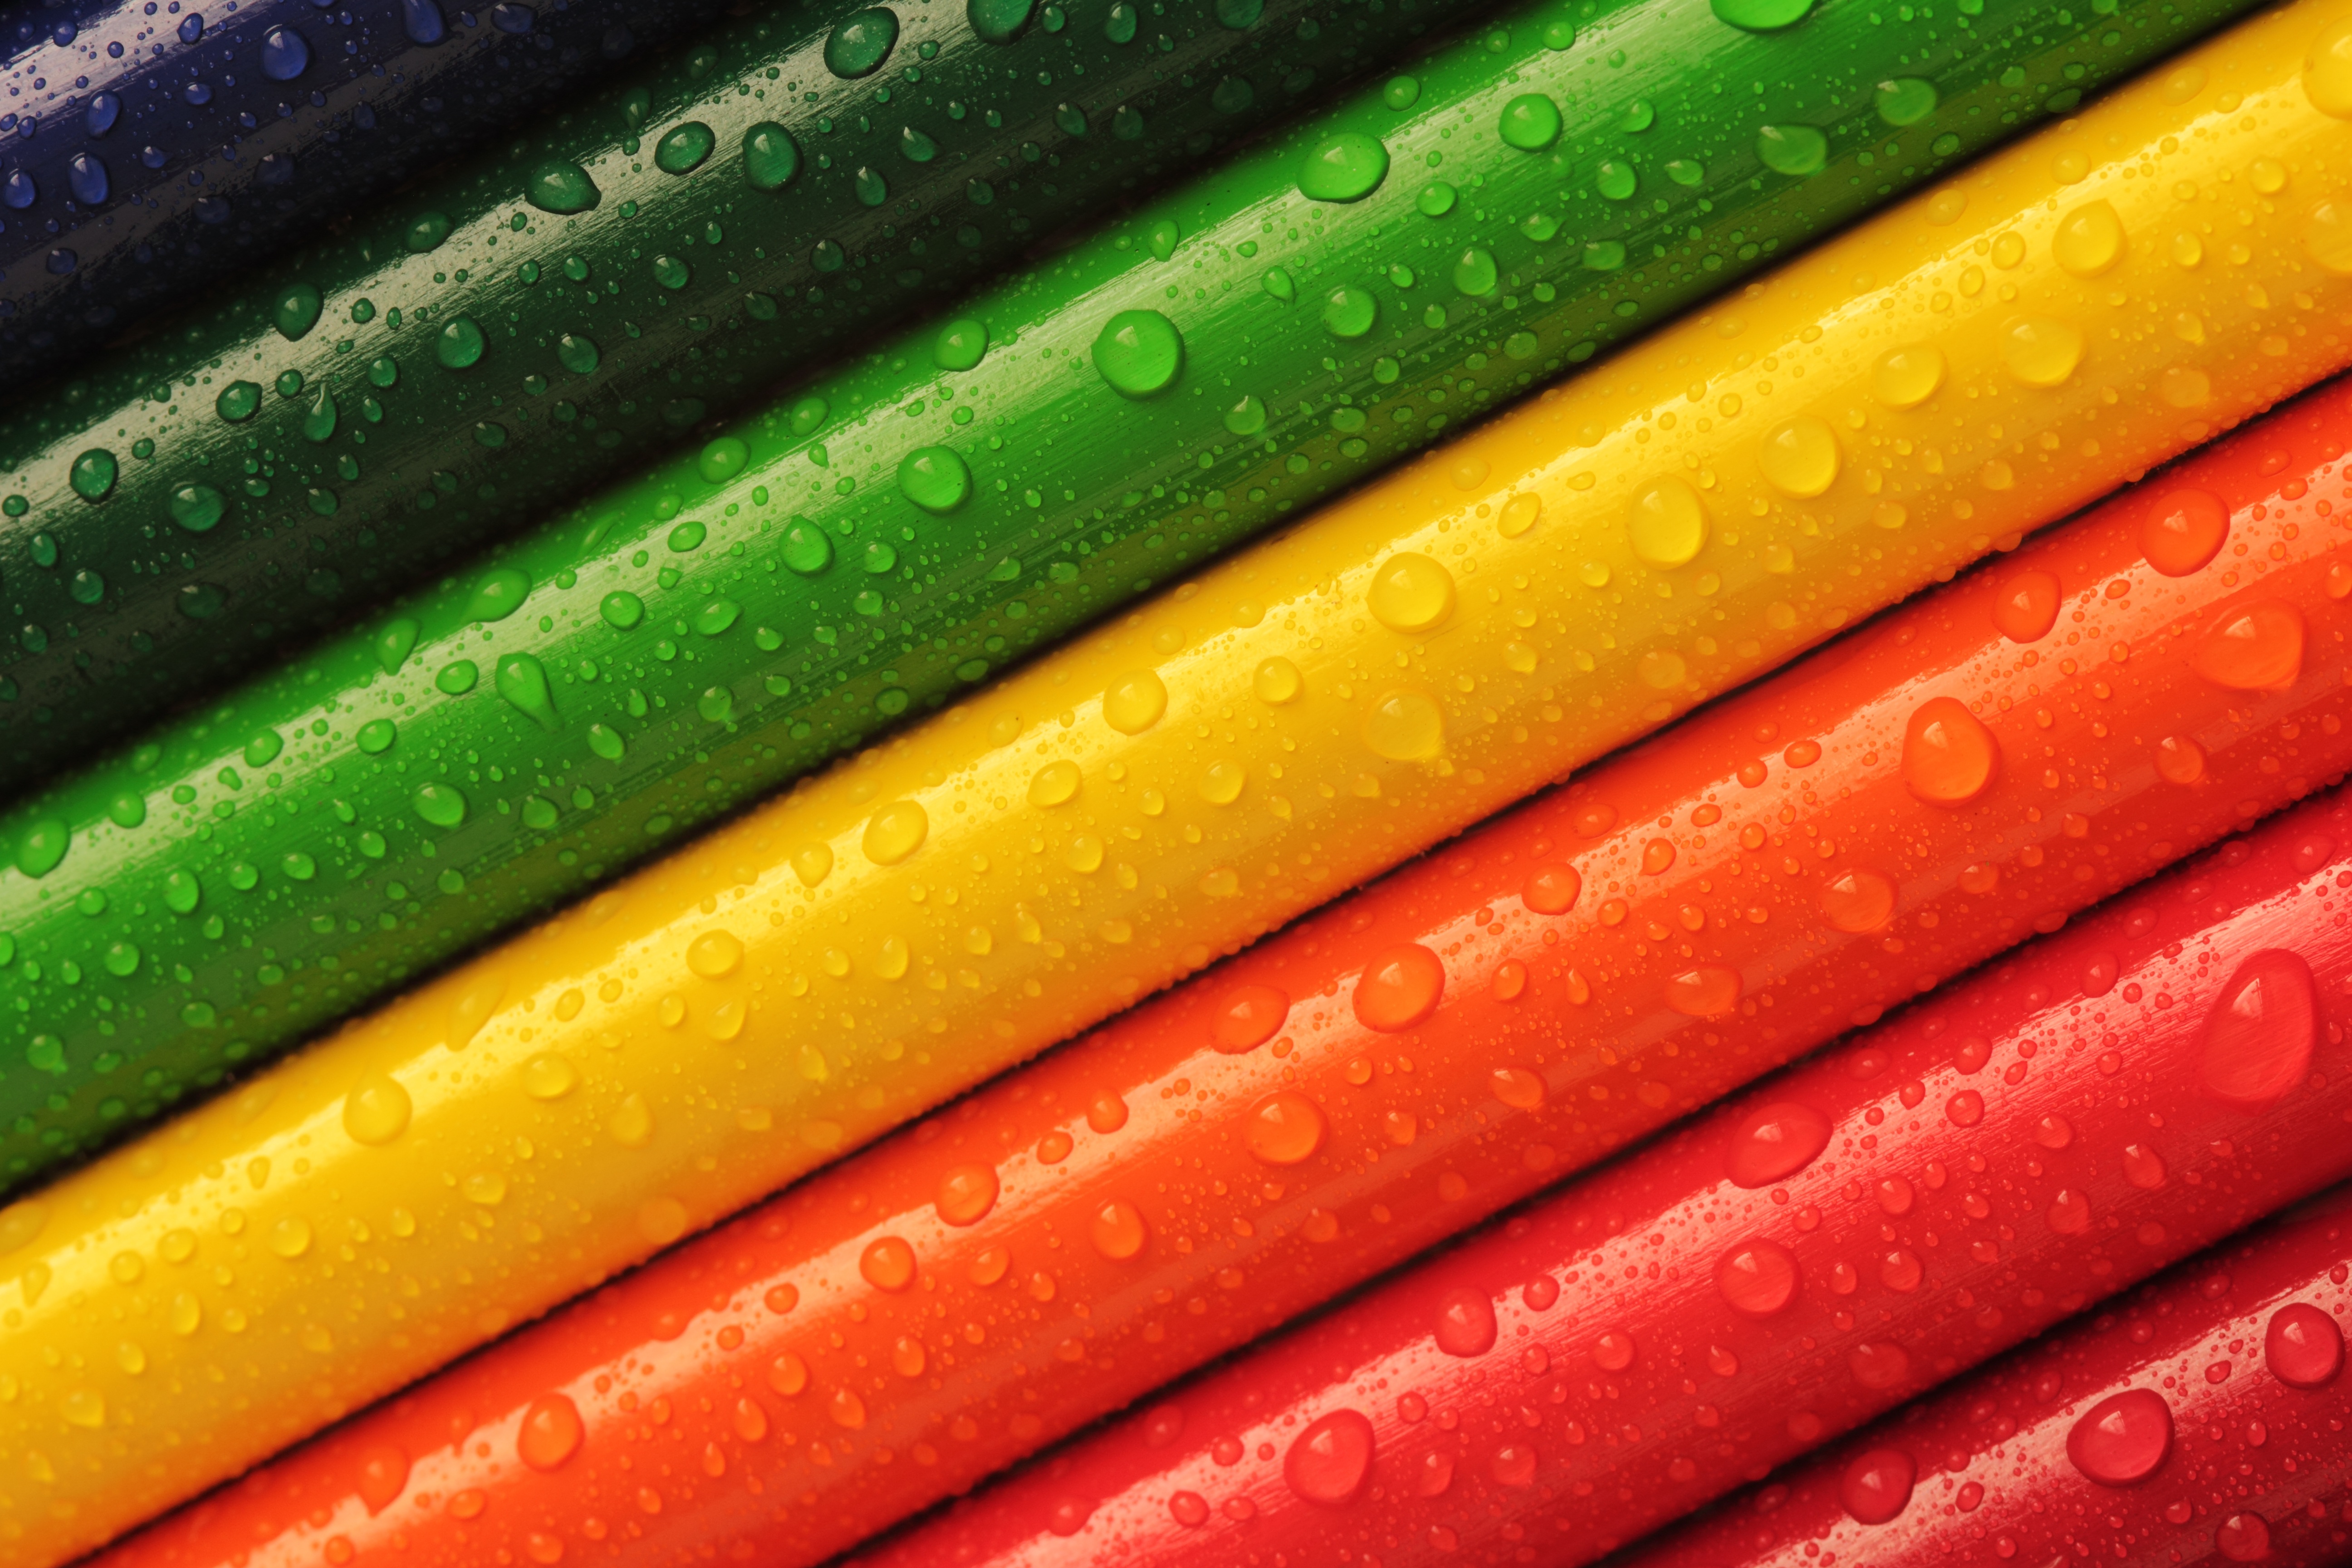
flower, orange, pattern, food, green, red, produce, vegetable, colourful, color, blue, yellow, dessert, art, rainbow, background, design, vivid, bright, colours, beautiful, style, pencils, crayons, vibrant, backdrop